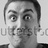
Emotion: surprise